Deborah Wiles

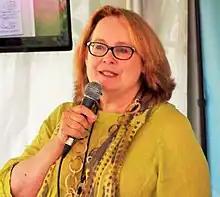

Deborah Wiles (born May 5, 1953, Mobile, Alabama, United States) is a children's book author. Her second novel, "Each Little Bird That Sings", was a 2005 National Book Award finalist. Her documentary novel, "Revolution", was a 2014 National Book Award finalist. Wiles received the PEN/Phyllis Naylor Working Writer Fellowship in 2004 and the E.B. White Read-Aloud Award in 2005. Her fiction centers on home, family, kinship, and community, and often deals with historical events (Freedom Summer/Civil Rights, the Cuban Missile Crisis, the Vietnam War), social justice issues, and childhood reactions to those events, as well as everyday childhood moments and mysteries, most taken directly from her childhood. She often says, "I take my personal narrative and turn it into story."